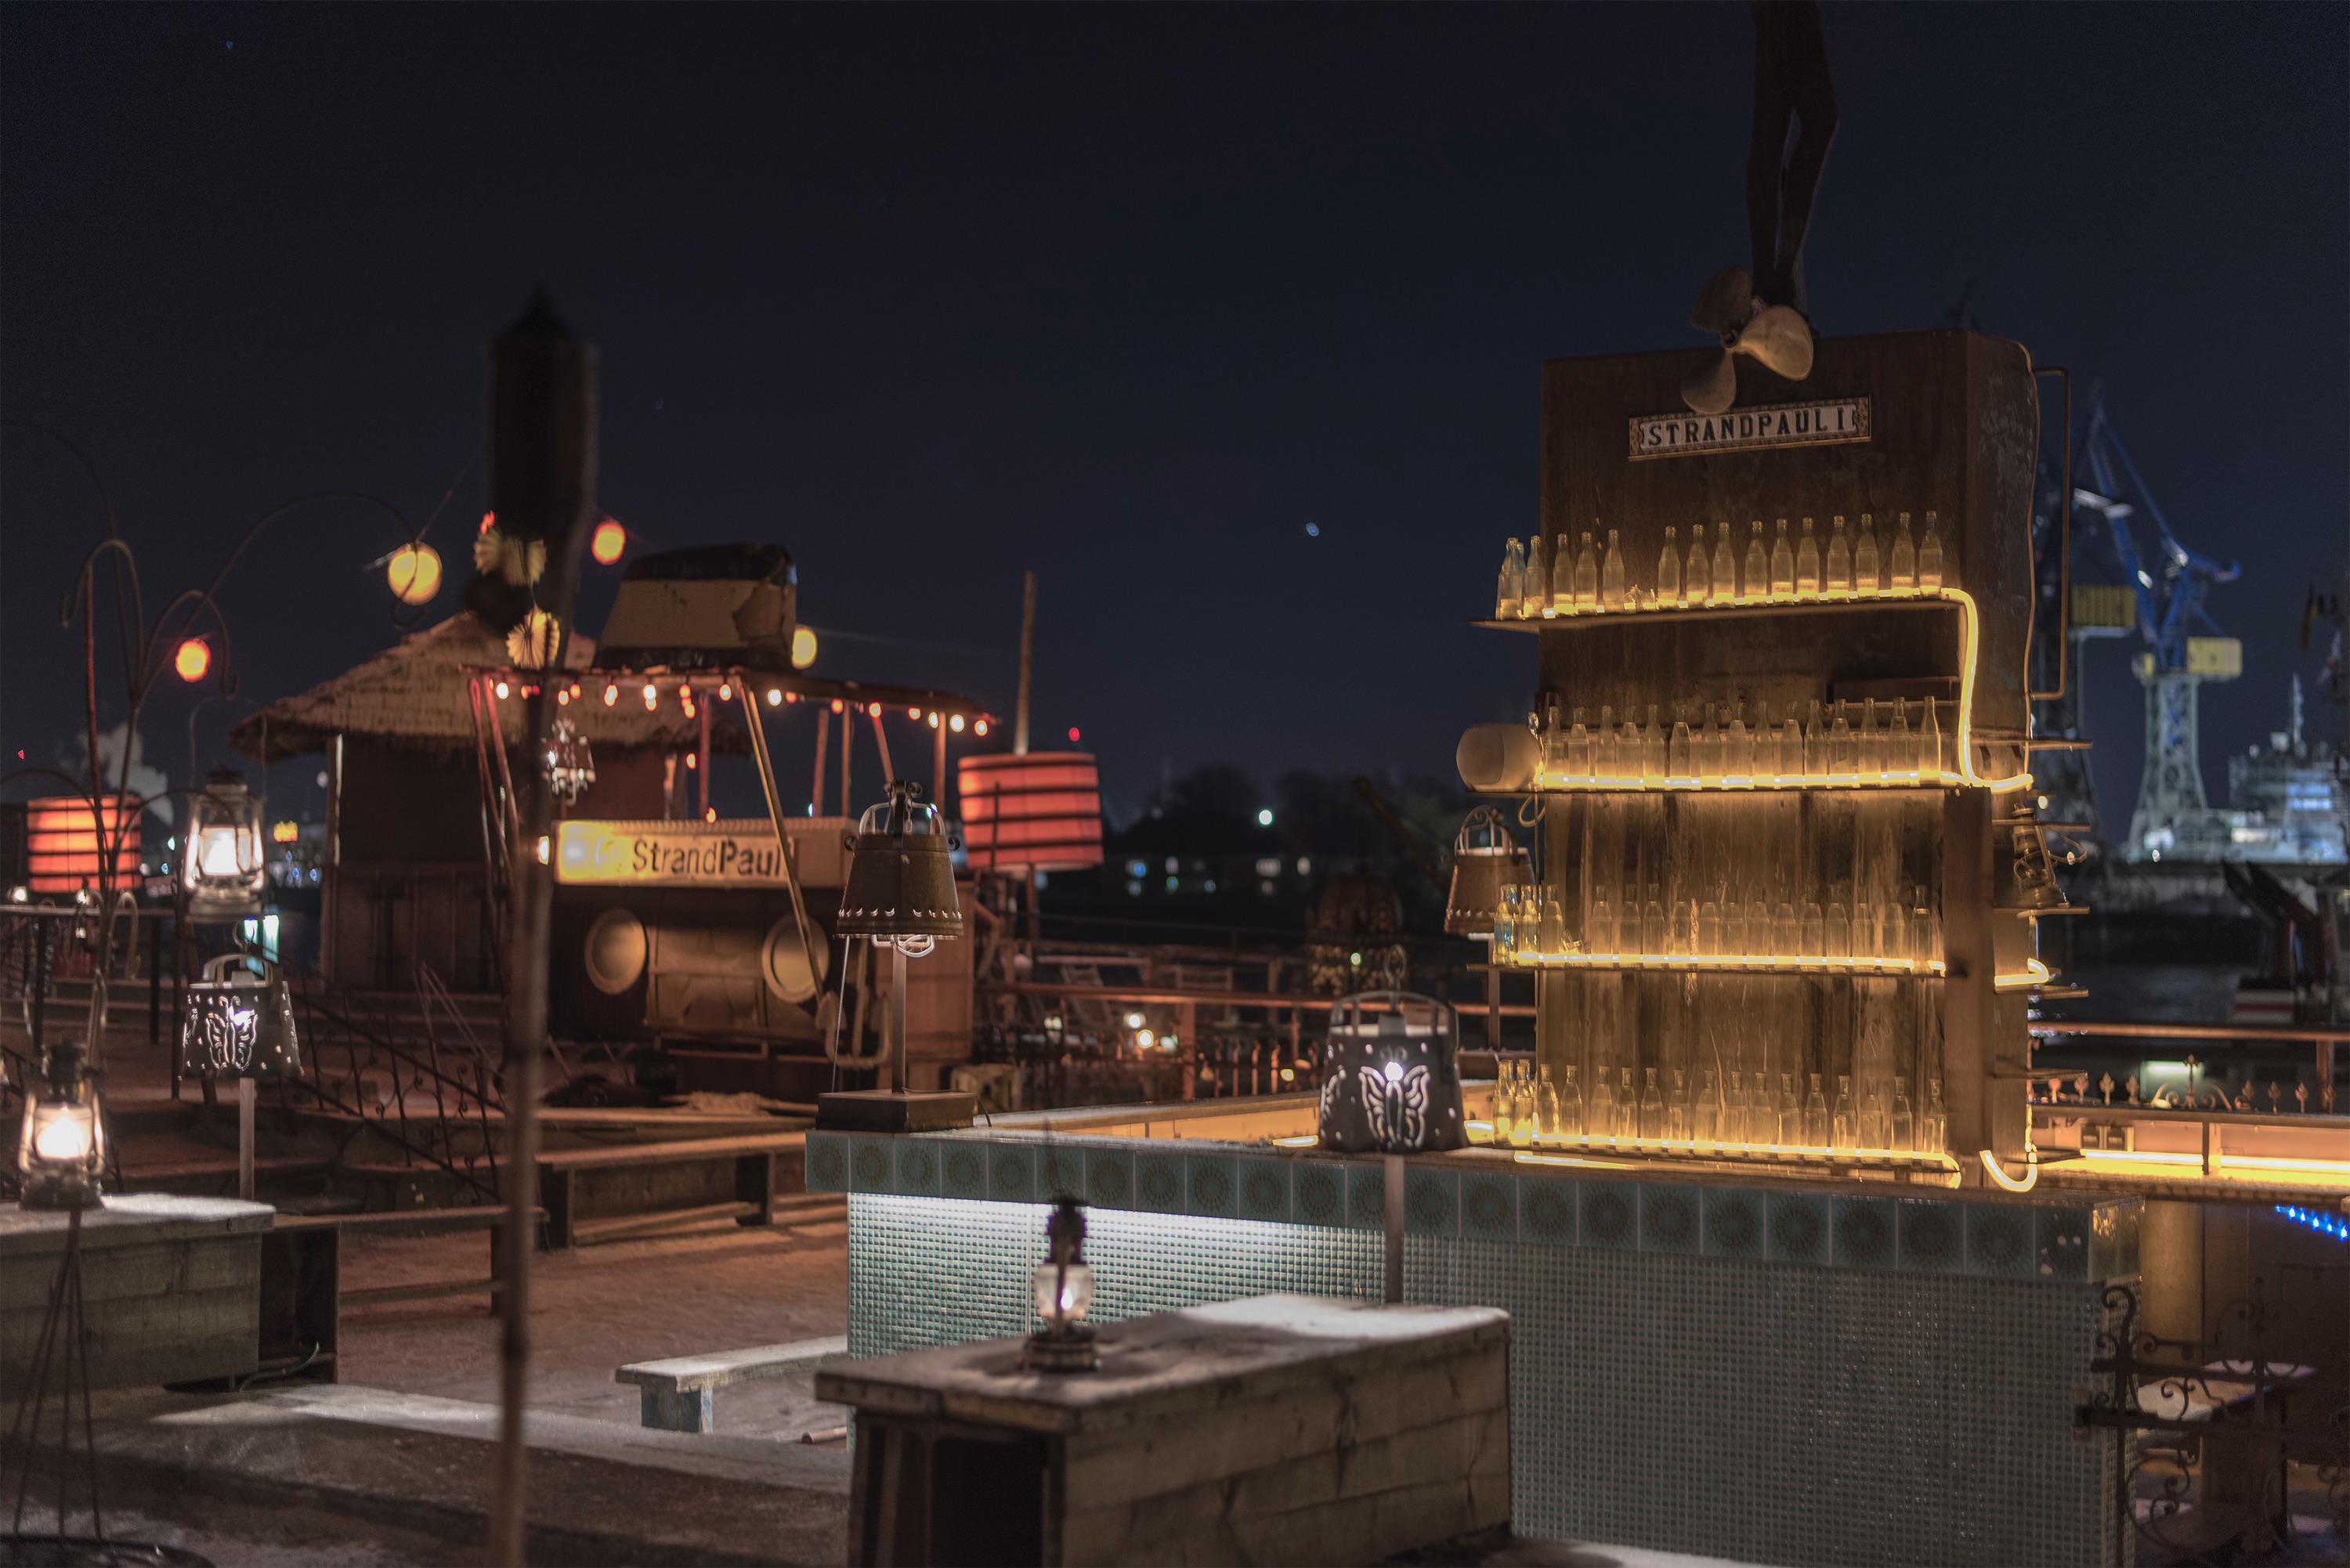
skyline, night, city, skyscraper, cityscape, downtown, dusk, evening, plaza, landmark, metropolis, human settlement